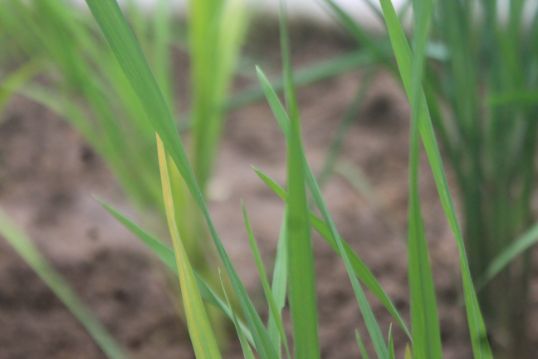
Disease: Tungro